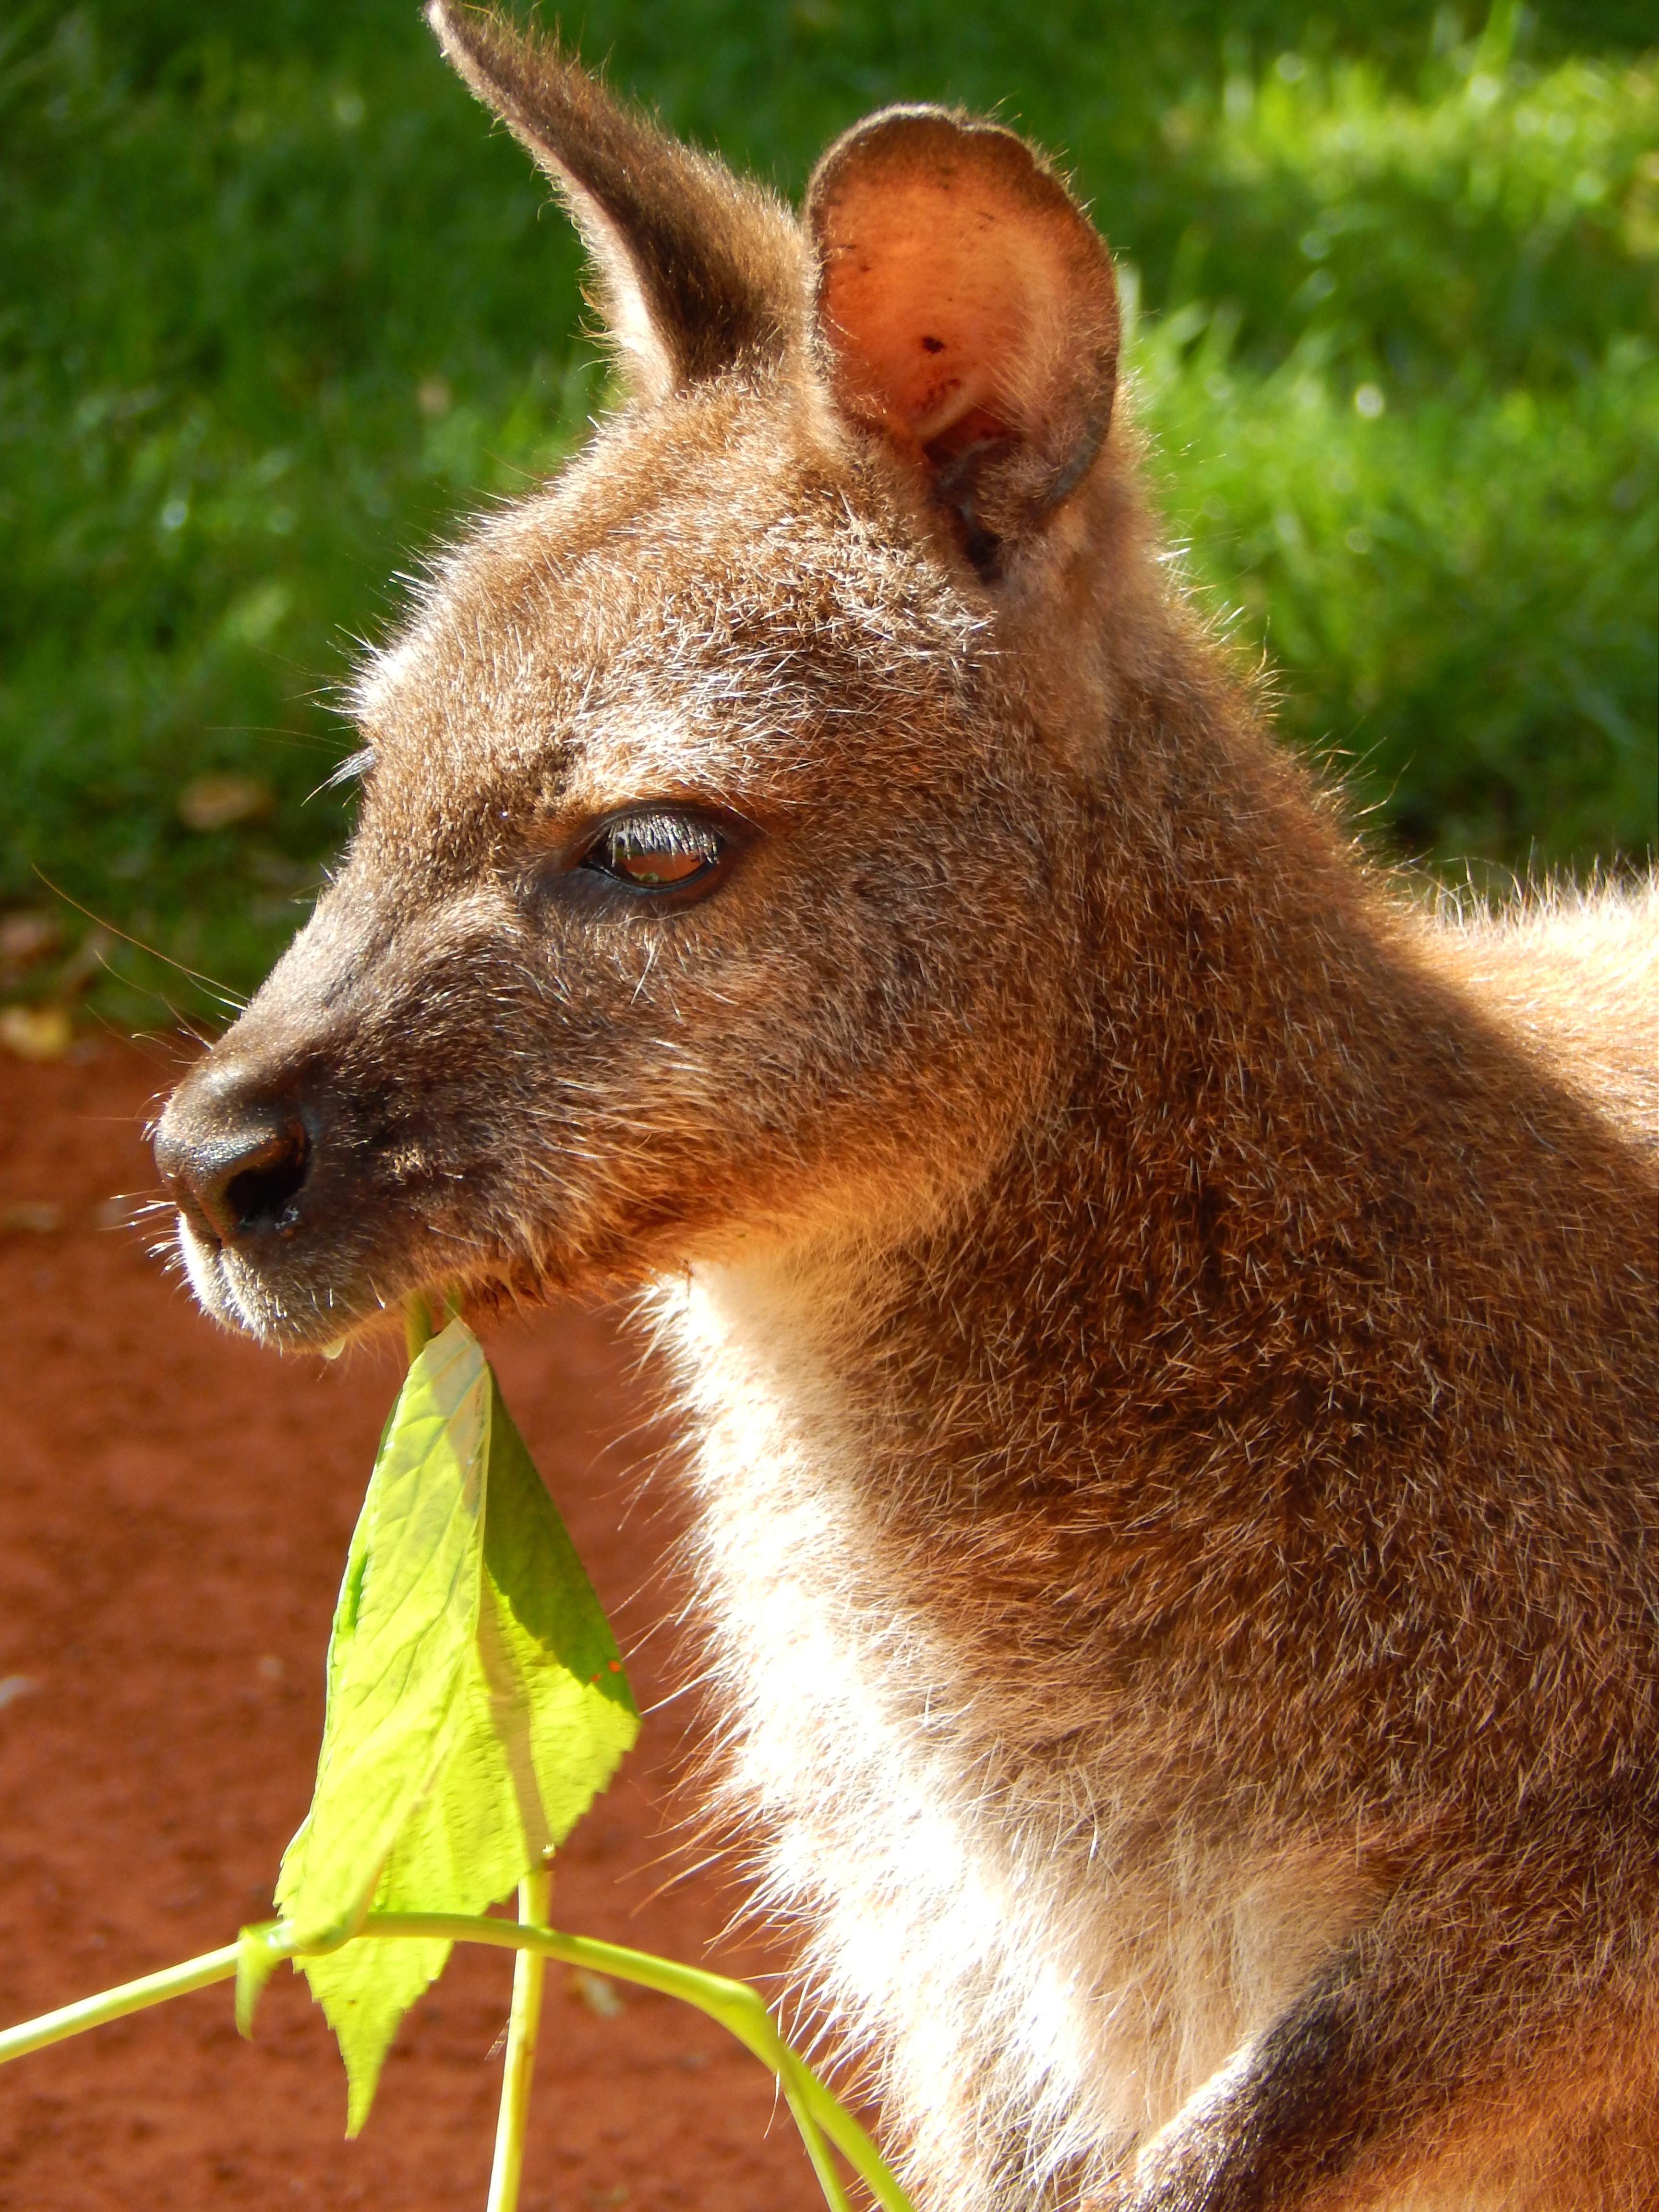
animal, wildlife, zoo, mammal, fauna, kangaroo, wallaby, vertebrate, marsupial, macropodidae, musk deer